Jabsco pump

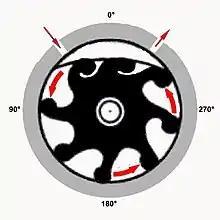
Schematic representation of a neoprene vane pump. On the top left one can see the fluid inlet, while the outlet is on the top right side.

A Jabsco pump, neoprene vane pump or self-priming neoprene vane pump, is a type of pump typically used for liquid handling. They are mainly used when water or other liquids must be pumped. In this type of pump, the fluid is sucked continuously, with a capacity depending on the size of the pump and the speed of rotation of the neoprene impeller.